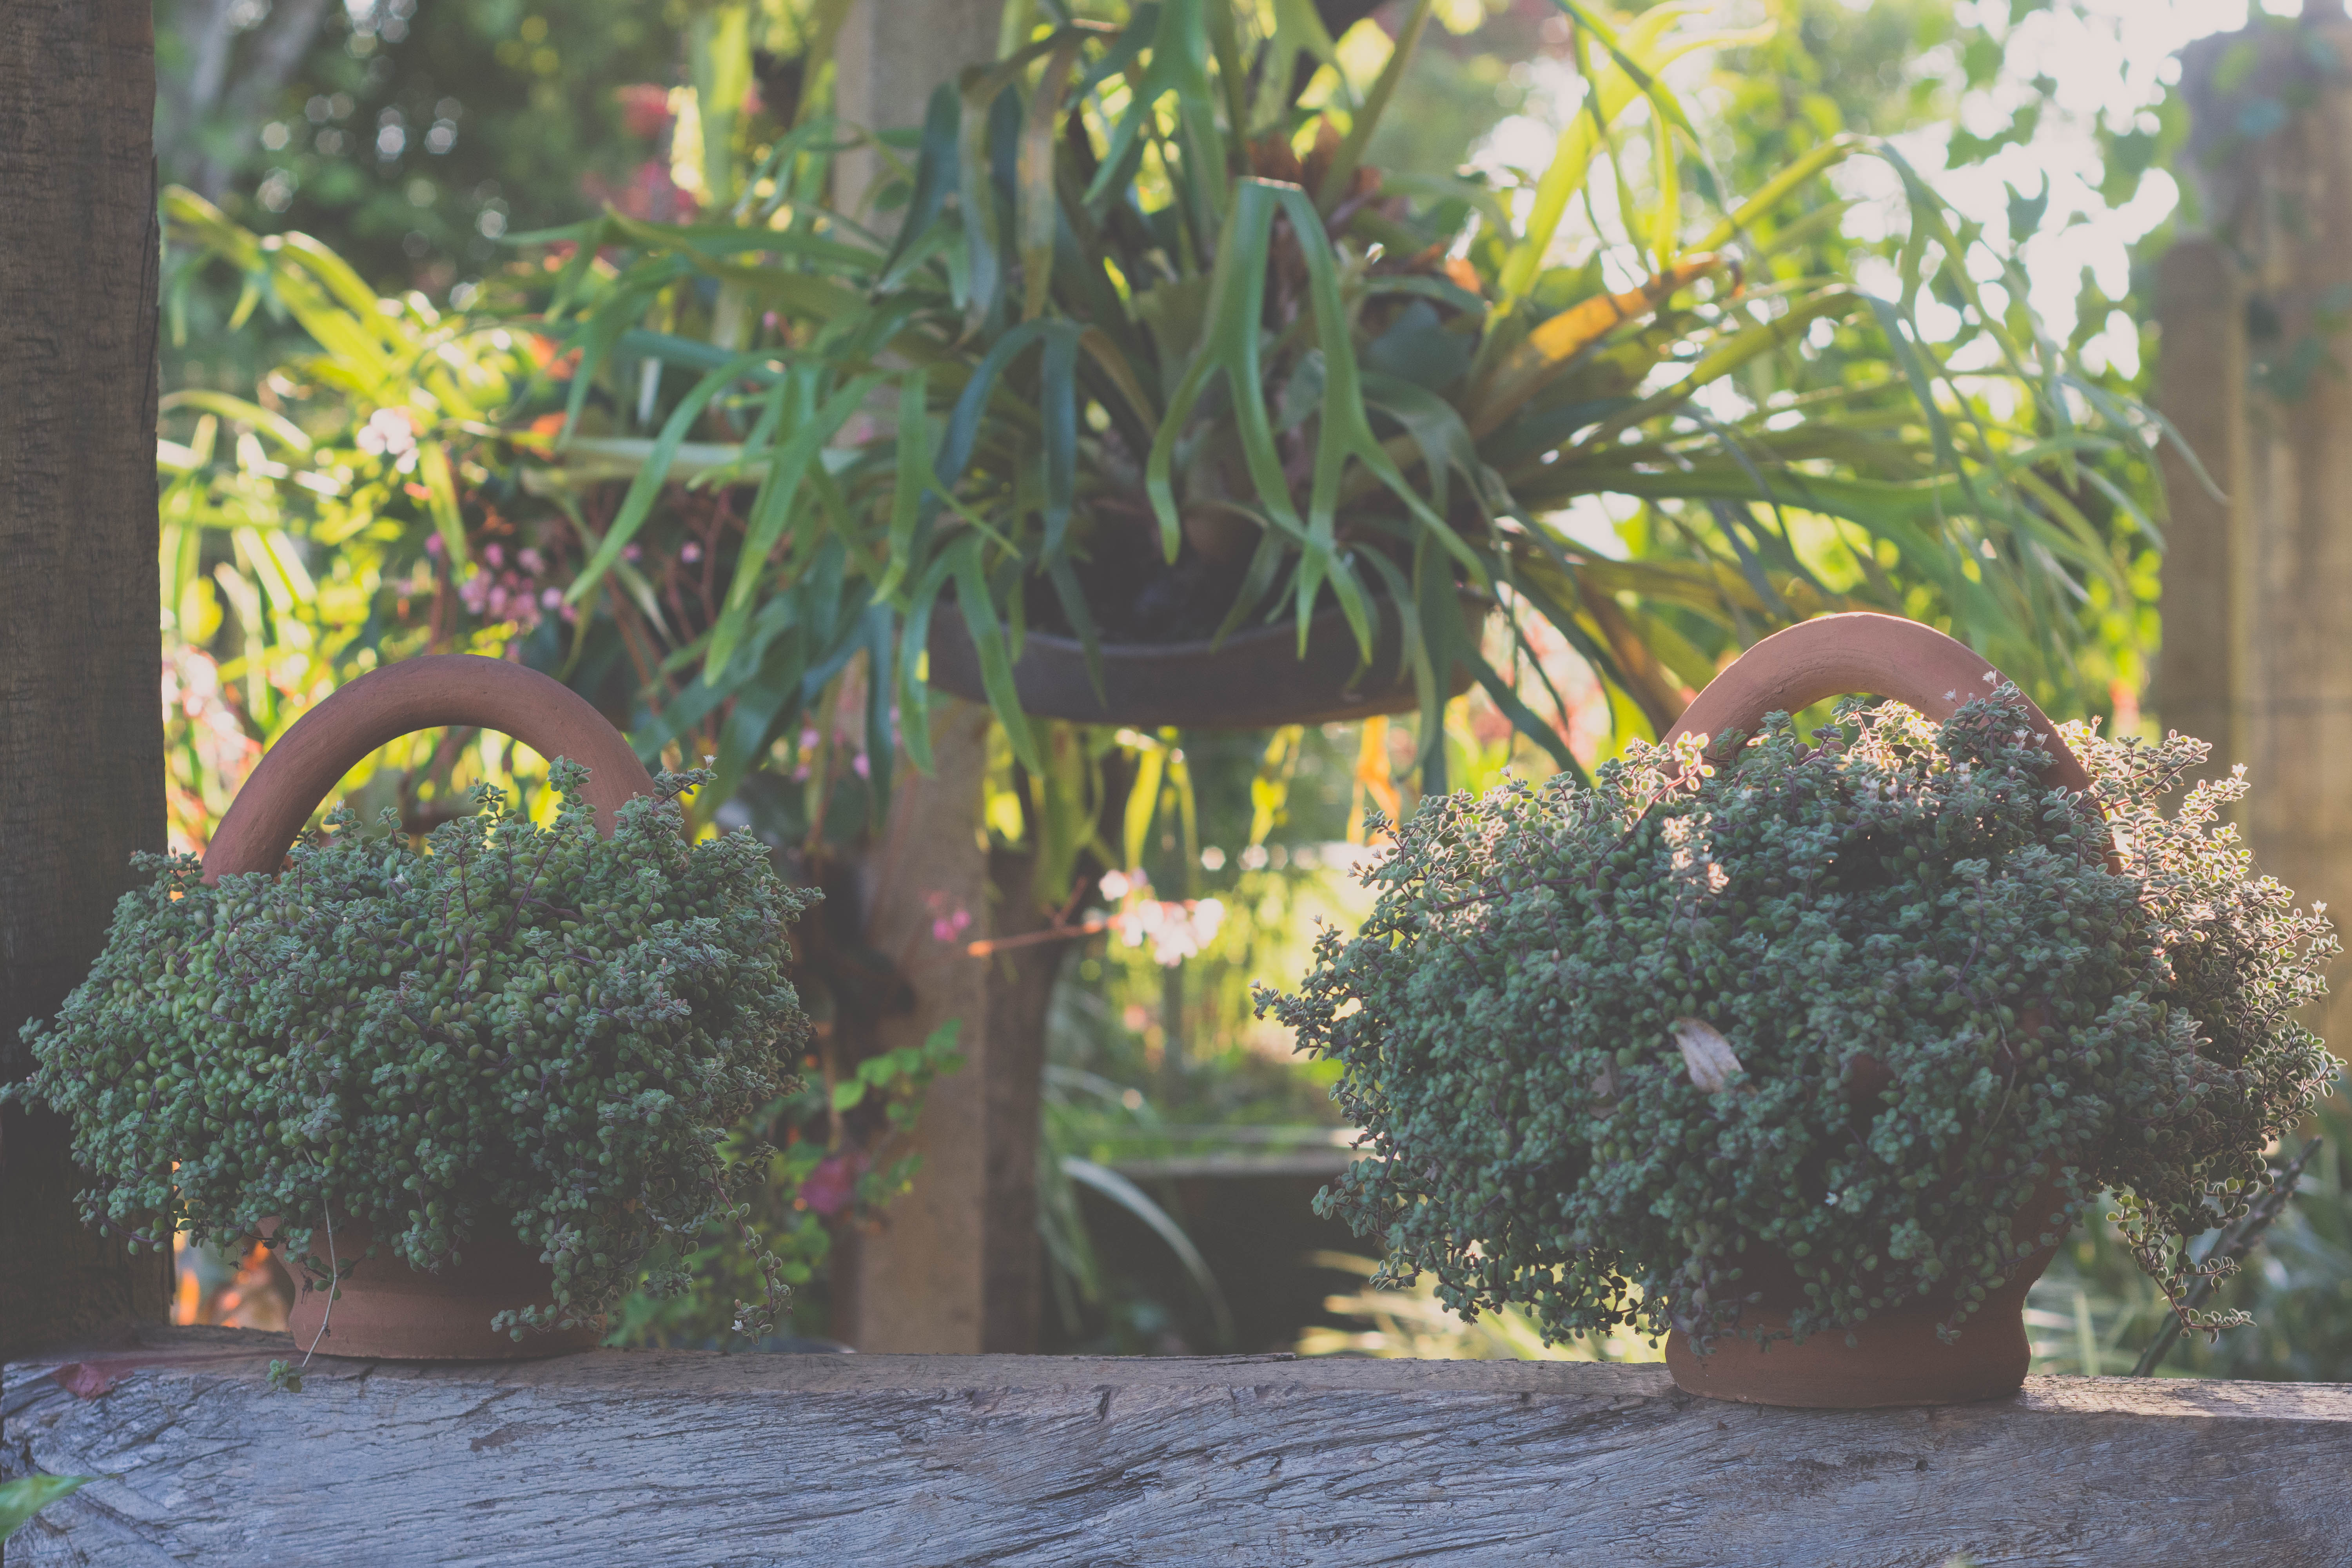
flower, garden, botanic, botanical, vegetation, green, colorful, spring, vegetal, plant, decoration, bloom, blossoming, nature, flourish, floral, sun, sunny, sunlight, color, pattern, tree, botany, morning, leaf, grass, landscape, shrub, landscaping